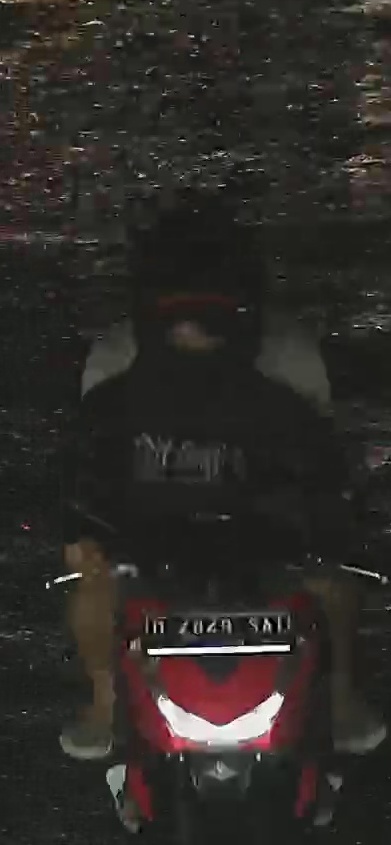
person-with-helmet: 2
person-without-helmet: 0